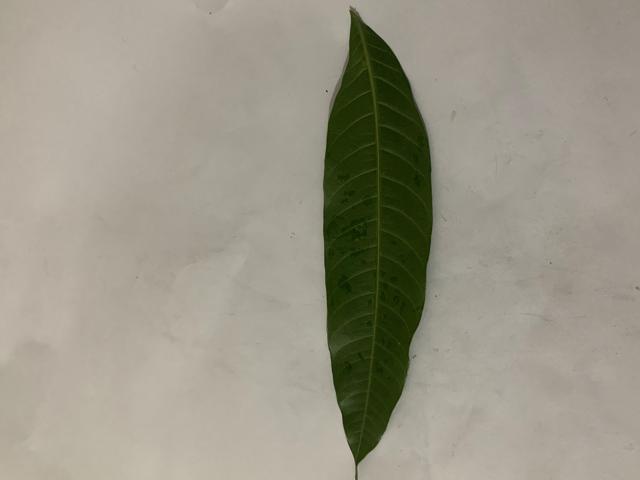
Mango leaf variety: Banana